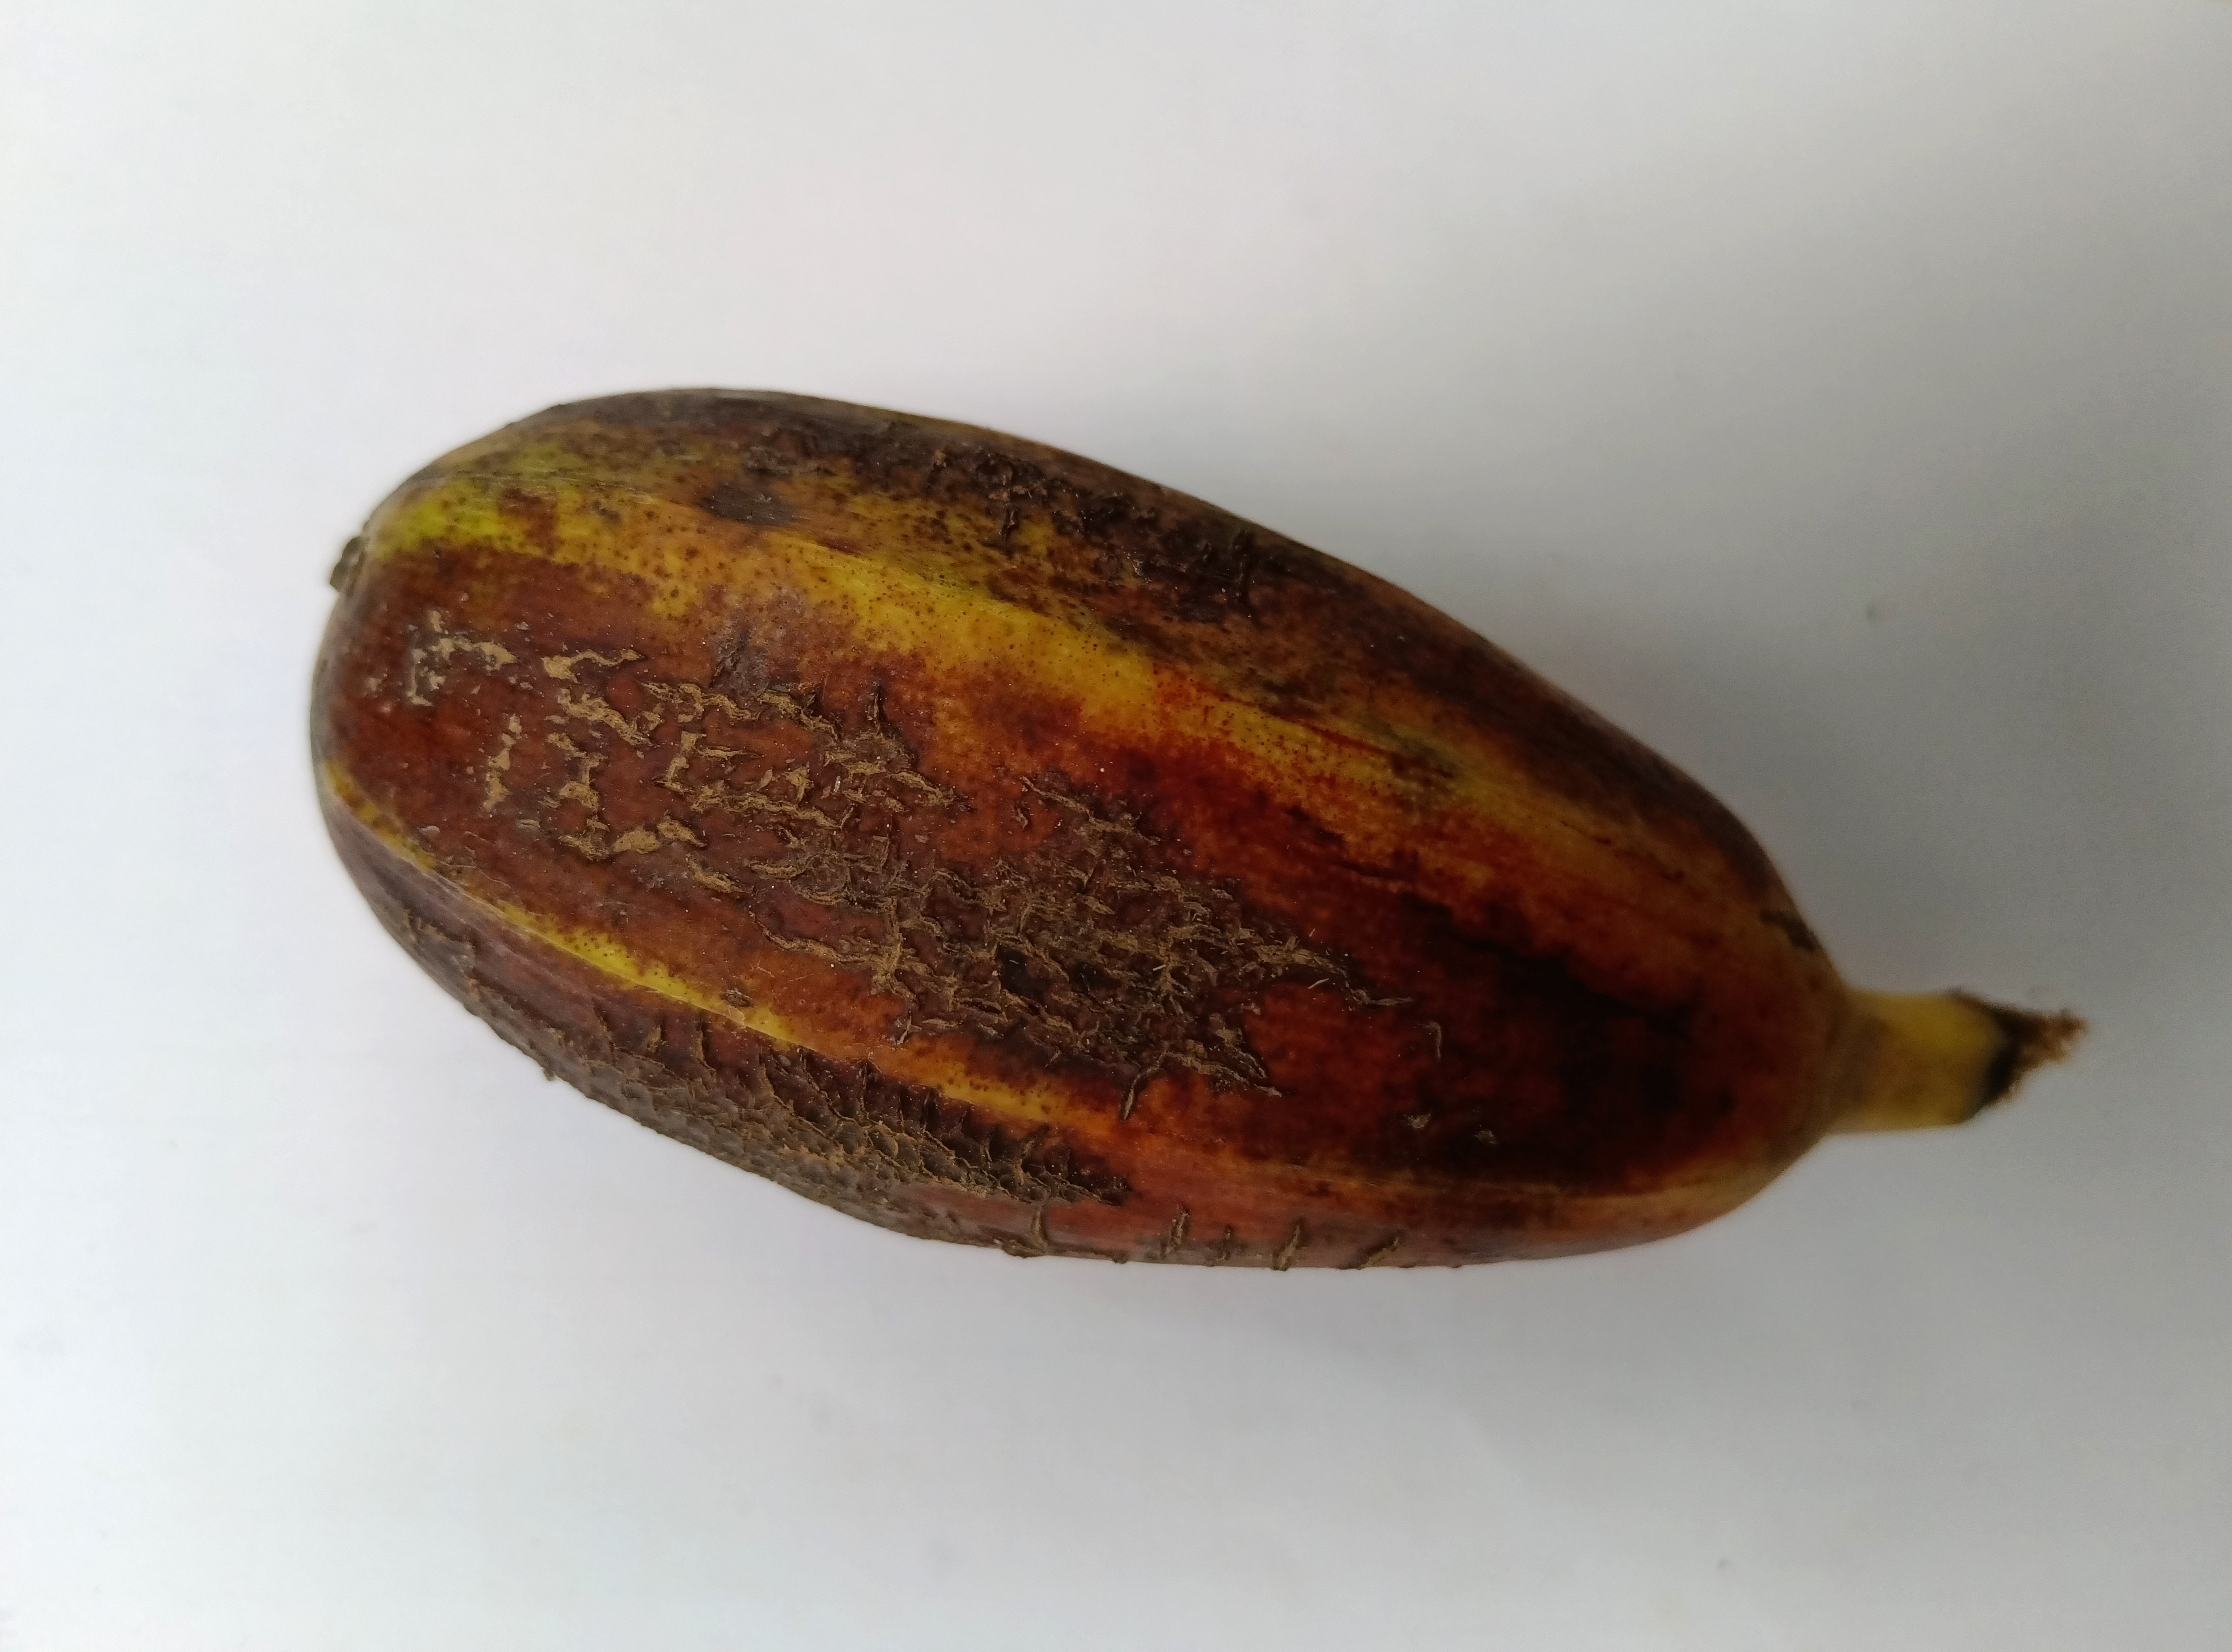
Banana variety: Bichi